The Unforgiven (2005 film)

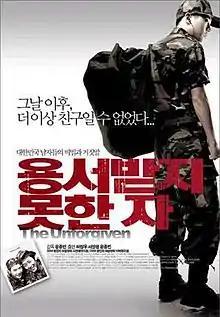
Film poster

The Unforgiven is a 2005 South Korean drama film directed by Yoon Jong-bin. Turning painful experiences of his own compulsory military service into a narrative of three young men, director Yoon presses the hot-button issue of military service in contemporary South Korea. Yoon's controversial exposé of psychological and physical violence within the ranks stimulated a national dialogue on the subject.